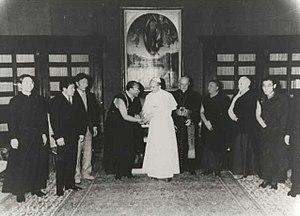
Ugo Poletti, né le 19 avril 1914 à Omegna, dans la province du Verbano-Cusio-Ossola, au Piémont, en Italie et mort le 25 février 1997 à Rome, est un cardinal italien, cardinal-vicaire de Rome de 1973 à 1991.
Rangjung Rigpe Dorjé est une personnalité du bouddhisme tibétain considérée dans cette tradition comme la 16ᵉ incarnation du Karmapa. Chef spirituel de la lignée Karma Kagyu du bouddhisme tibétain, il est né à Denkhok dans le district de Dergé dans le Kham, près de la rivière Drichu.
Freda Bedi, alias Frida Bedi, Sœur Palmo, ou Gelongma Karma Kechog Palmo, née à Derby, en Angleterre était une britannique, qui fut la première femme occidentale à être ordonnée dans le bouddhisme tibétain.